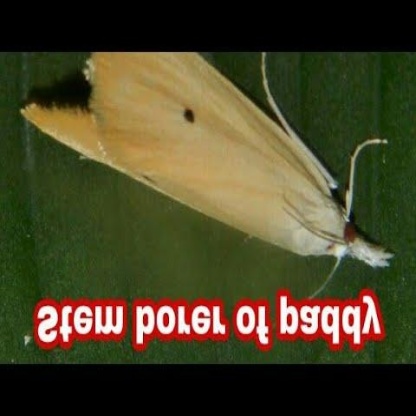
Nhãn: Sâu đục thân (Rice yellow stem borer)